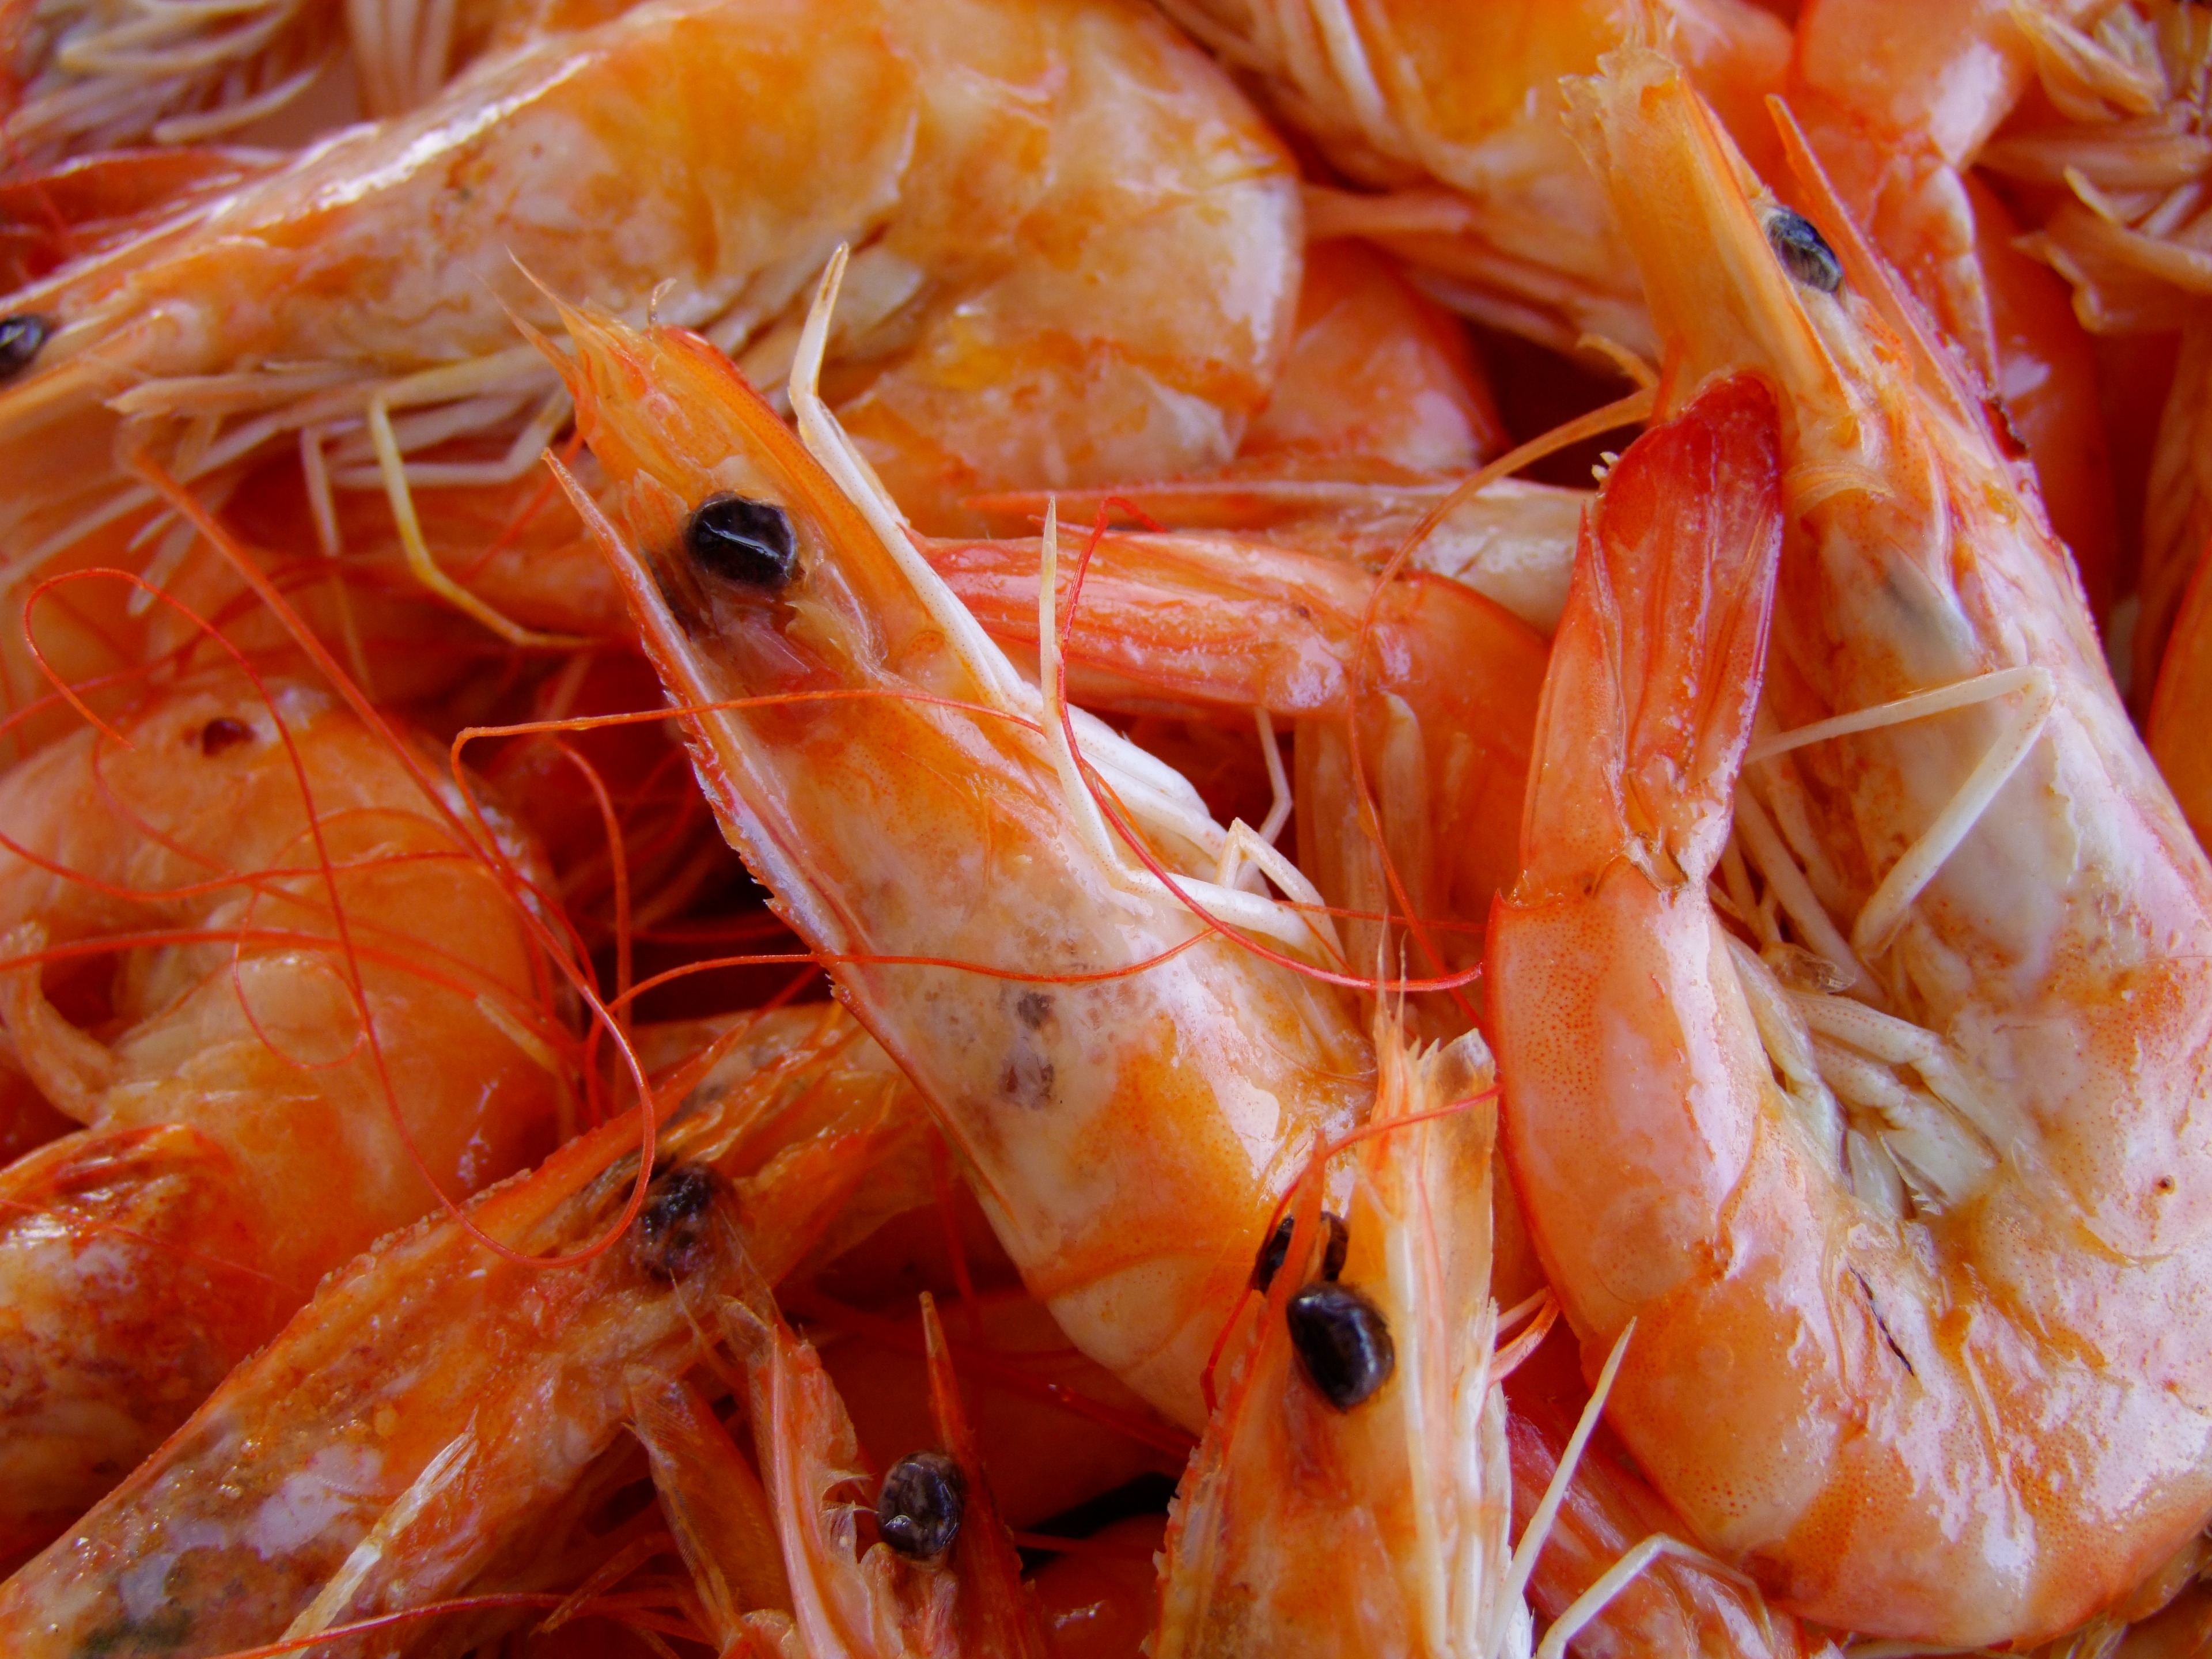
food, seafood, fish, eat, invertebrate, shrimp, crustacean, crayfish, arthropod, king crab, scampi, decapoda, animal source foods, dungeness crab, american lobster, homarus, spiny lobster, seafood boil, caridean shrimp, dendrobranchiata, crab boil